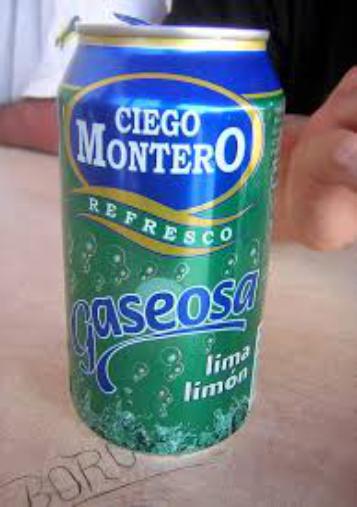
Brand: Ciego Montero
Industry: Food